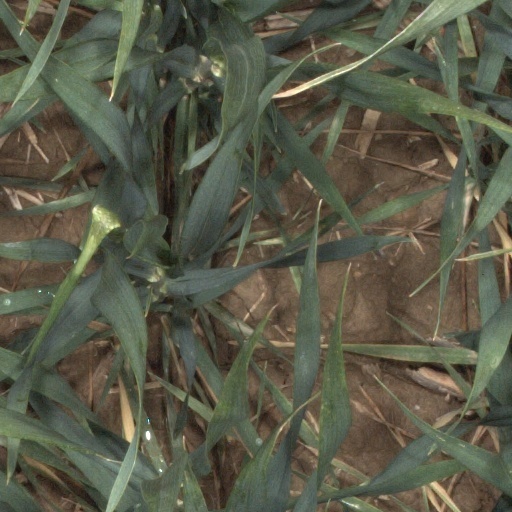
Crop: wheat